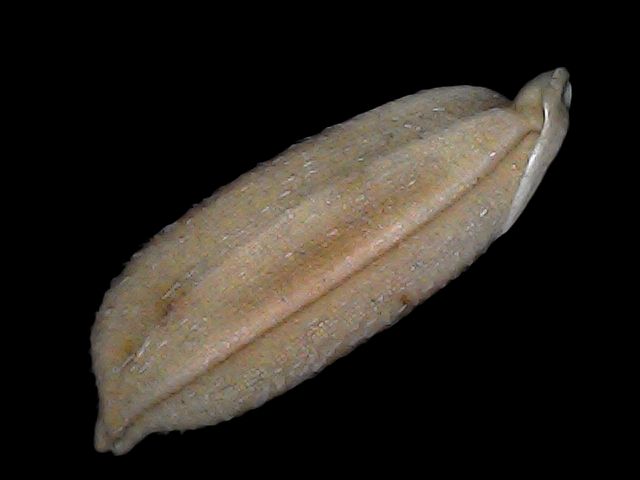
Rice variety: Br22